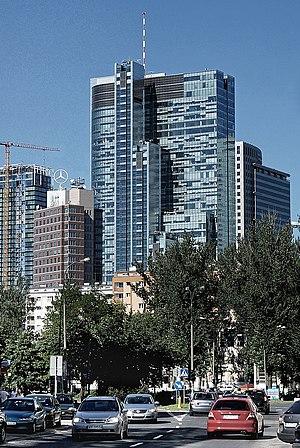
La Pologne, en forme longue république de Pologne, est un État d'Europe centrale, frontalier avec l'Allemagne à l'ouest, la Tchéquie au sud-ouest, la Slovaquie au sud, l'Ukraine à l'est-sud-est et la Biélorussie à l'est-nord-est, enfin la Lituanie et l'enclave russe de Kaliningrad au nord-est. Avec une population de 38 millions d'habitants, la Pologne est le trente-quatrième pays le plus peuplé au monde. Elle est divisée en voïvodies, elles-mêmes subdivisées en districts puis en communes. C'est une république parlementaire qui a pour monnaie nationale le złoty. Elle est membre de l'Union européenne depuis le 1ᵉʳ mai 2004, du Conseil de l'Europe, du groupe de Visegrád, de l'Organisation mondiale du commerce et de l'Organisation des Nations unies.